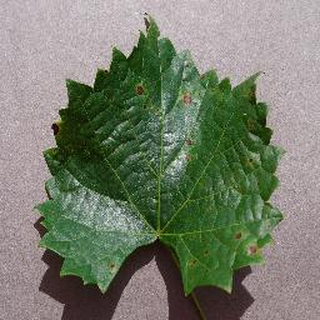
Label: grape_black_rot